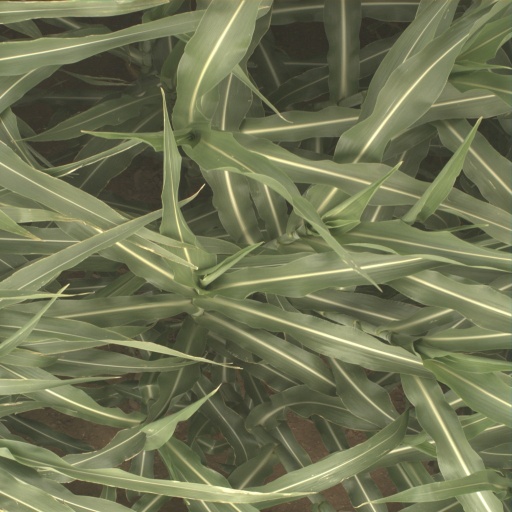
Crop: sorghum